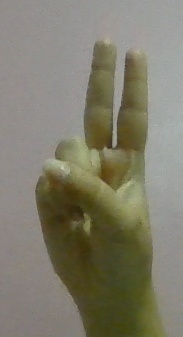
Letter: taa